Pattaya railway station

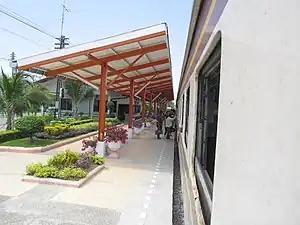

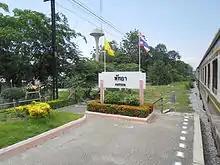
Signage

Pattaya railway station is a railway station located in Nong Prue Subdistrict, Bang Lamung District, Chon Buri, located 3 km east of downtown Pattaya. It is a class 3 railway station located from Bangkok railway station. It opened in July 1989 as part of the Eastern Line Chachoengsao Junction–Sattahip Port section. Pattaya Station has the highest daily ridership of all the stations on the Chuk Samet Main Line.